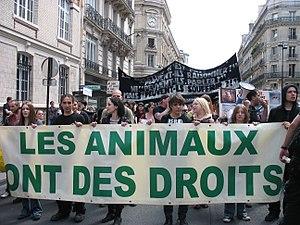
Les droits des animaux sont la rédaction juridique des notions de protection animale ou de libération animale. Ils sont fondés sur l'idée que les besoins et intérêts des espèces animales non humaines — se nourrir, se déplacer, se reproduire et éviter la souffrance, par exemple — sont suffisamment complexes et liés à un développement cognitif leur permettant d'avoir des droits moraux et légaux. Les défenseurs des droits des animaux jugent que ces derniers ne devraient plus être considérés comme des objets que l'on peut posséder ou utiliser, mais qu'ils devraient être considérés comme des personnes légales. A cet égard, certains universitaires juristes proposent de faire de l'animal une personne au sens juridique et plus précisément une personne physique non-humaine. C'est le sens de la Déclaration de Toulon, à vocation internationale, proclamée le 29 mars 2019.
L'antispécisme est un courant de pensée philosophique et moral, formalisé dans les années 1970 par des philosophes anglo-saxons qui défendent un renouveau de l'animalisme, et considèrent que l'espèce à laquelle appartient un animal n'est pas un critère pertinent pour décider de la manière dont on doit le traiter et de la considération morale qu'on doit lui accorder. Les philosophes Richard D. Ryder et Peter Singer développent le concept « antispécisme », en l'opposant au spécisme, plaçant l'espèce humaine au-dessus de toutes les autres et accordant une considération morale plus grande à certaines espèces animales qu'à d'autres.